Western sports

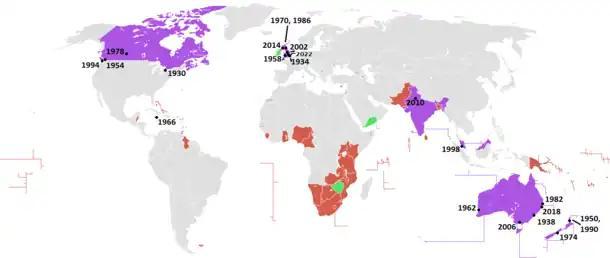
A map of the various countries which have hosted the Commonwealth Games, which are mainly contested by former British colonies.

Even as European colonization of the world came to an end after World War 2, Western sports continued to play a prominent role. Western sports became an important part of nation-building and diplomacy for some newly independent countries; for example, cricket played a significant role in helping India unite its diverse peoples and conduct diplomacy when it faced tensions with its neighbor Pakistan, and when Japan was undergoing its post-war occupation, baseball was promoted by Americans as a way of creating reconciliation. Another example of diplomacy was the launching of the Asian Games, which were meant to promote Pan-Asianism.